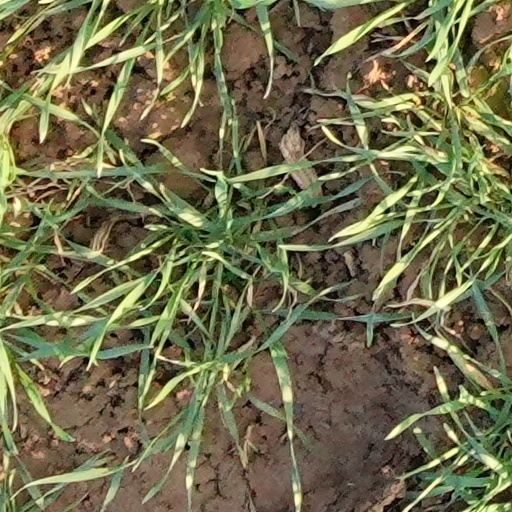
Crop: wheat